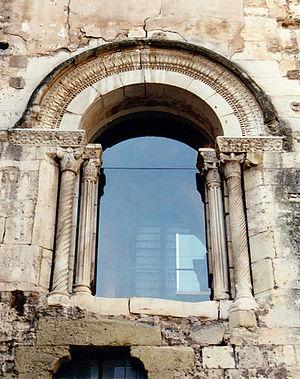
France - Languedoc - Aude - Narbonne - Chapelle de la Madeleine
La chapelle de la Madeleine est une chapelle romane située à Narbonne dans le département français de l'Aude en région du Occitanie.